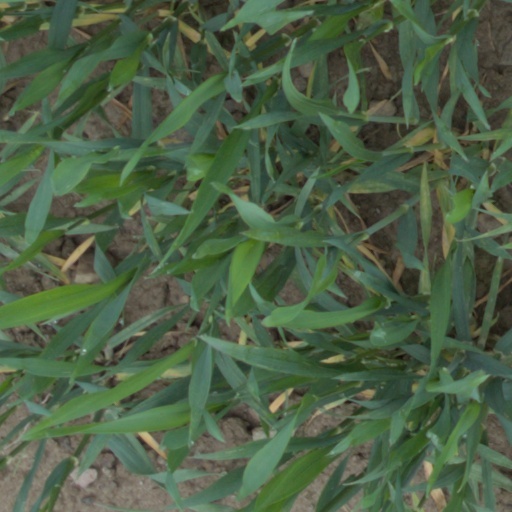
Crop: wheat